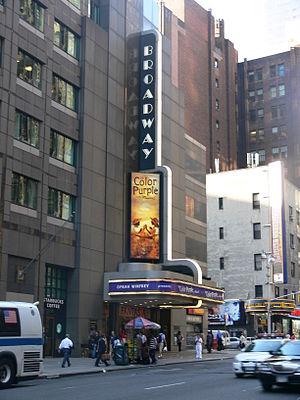
Fantasia est le troisième long-métrage d'animation des studios Disney, sorti à la fin de l'année 1940. Scénarisé par Joe Grantand et Dick Huemer, et réalisé par Ben Sharpsteen, il est composé comme une série de sept séquences illustrant huit morceaux de musique classique célèbres joués pour la plupart par l'orchestre de Philadelphie sous la direction de Leopold Stokowski.
Le Broadway Theatre anciennement nommé B.S. Moss's Colony Theatre ou simplement Colony Theatre est un ancien cinéma qui accueille régulièrement des comédies musicales.